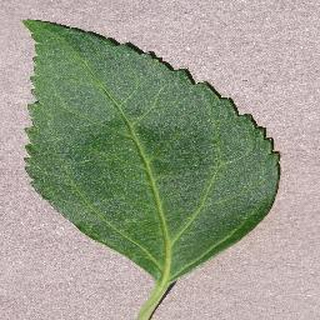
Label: healthy_cherry